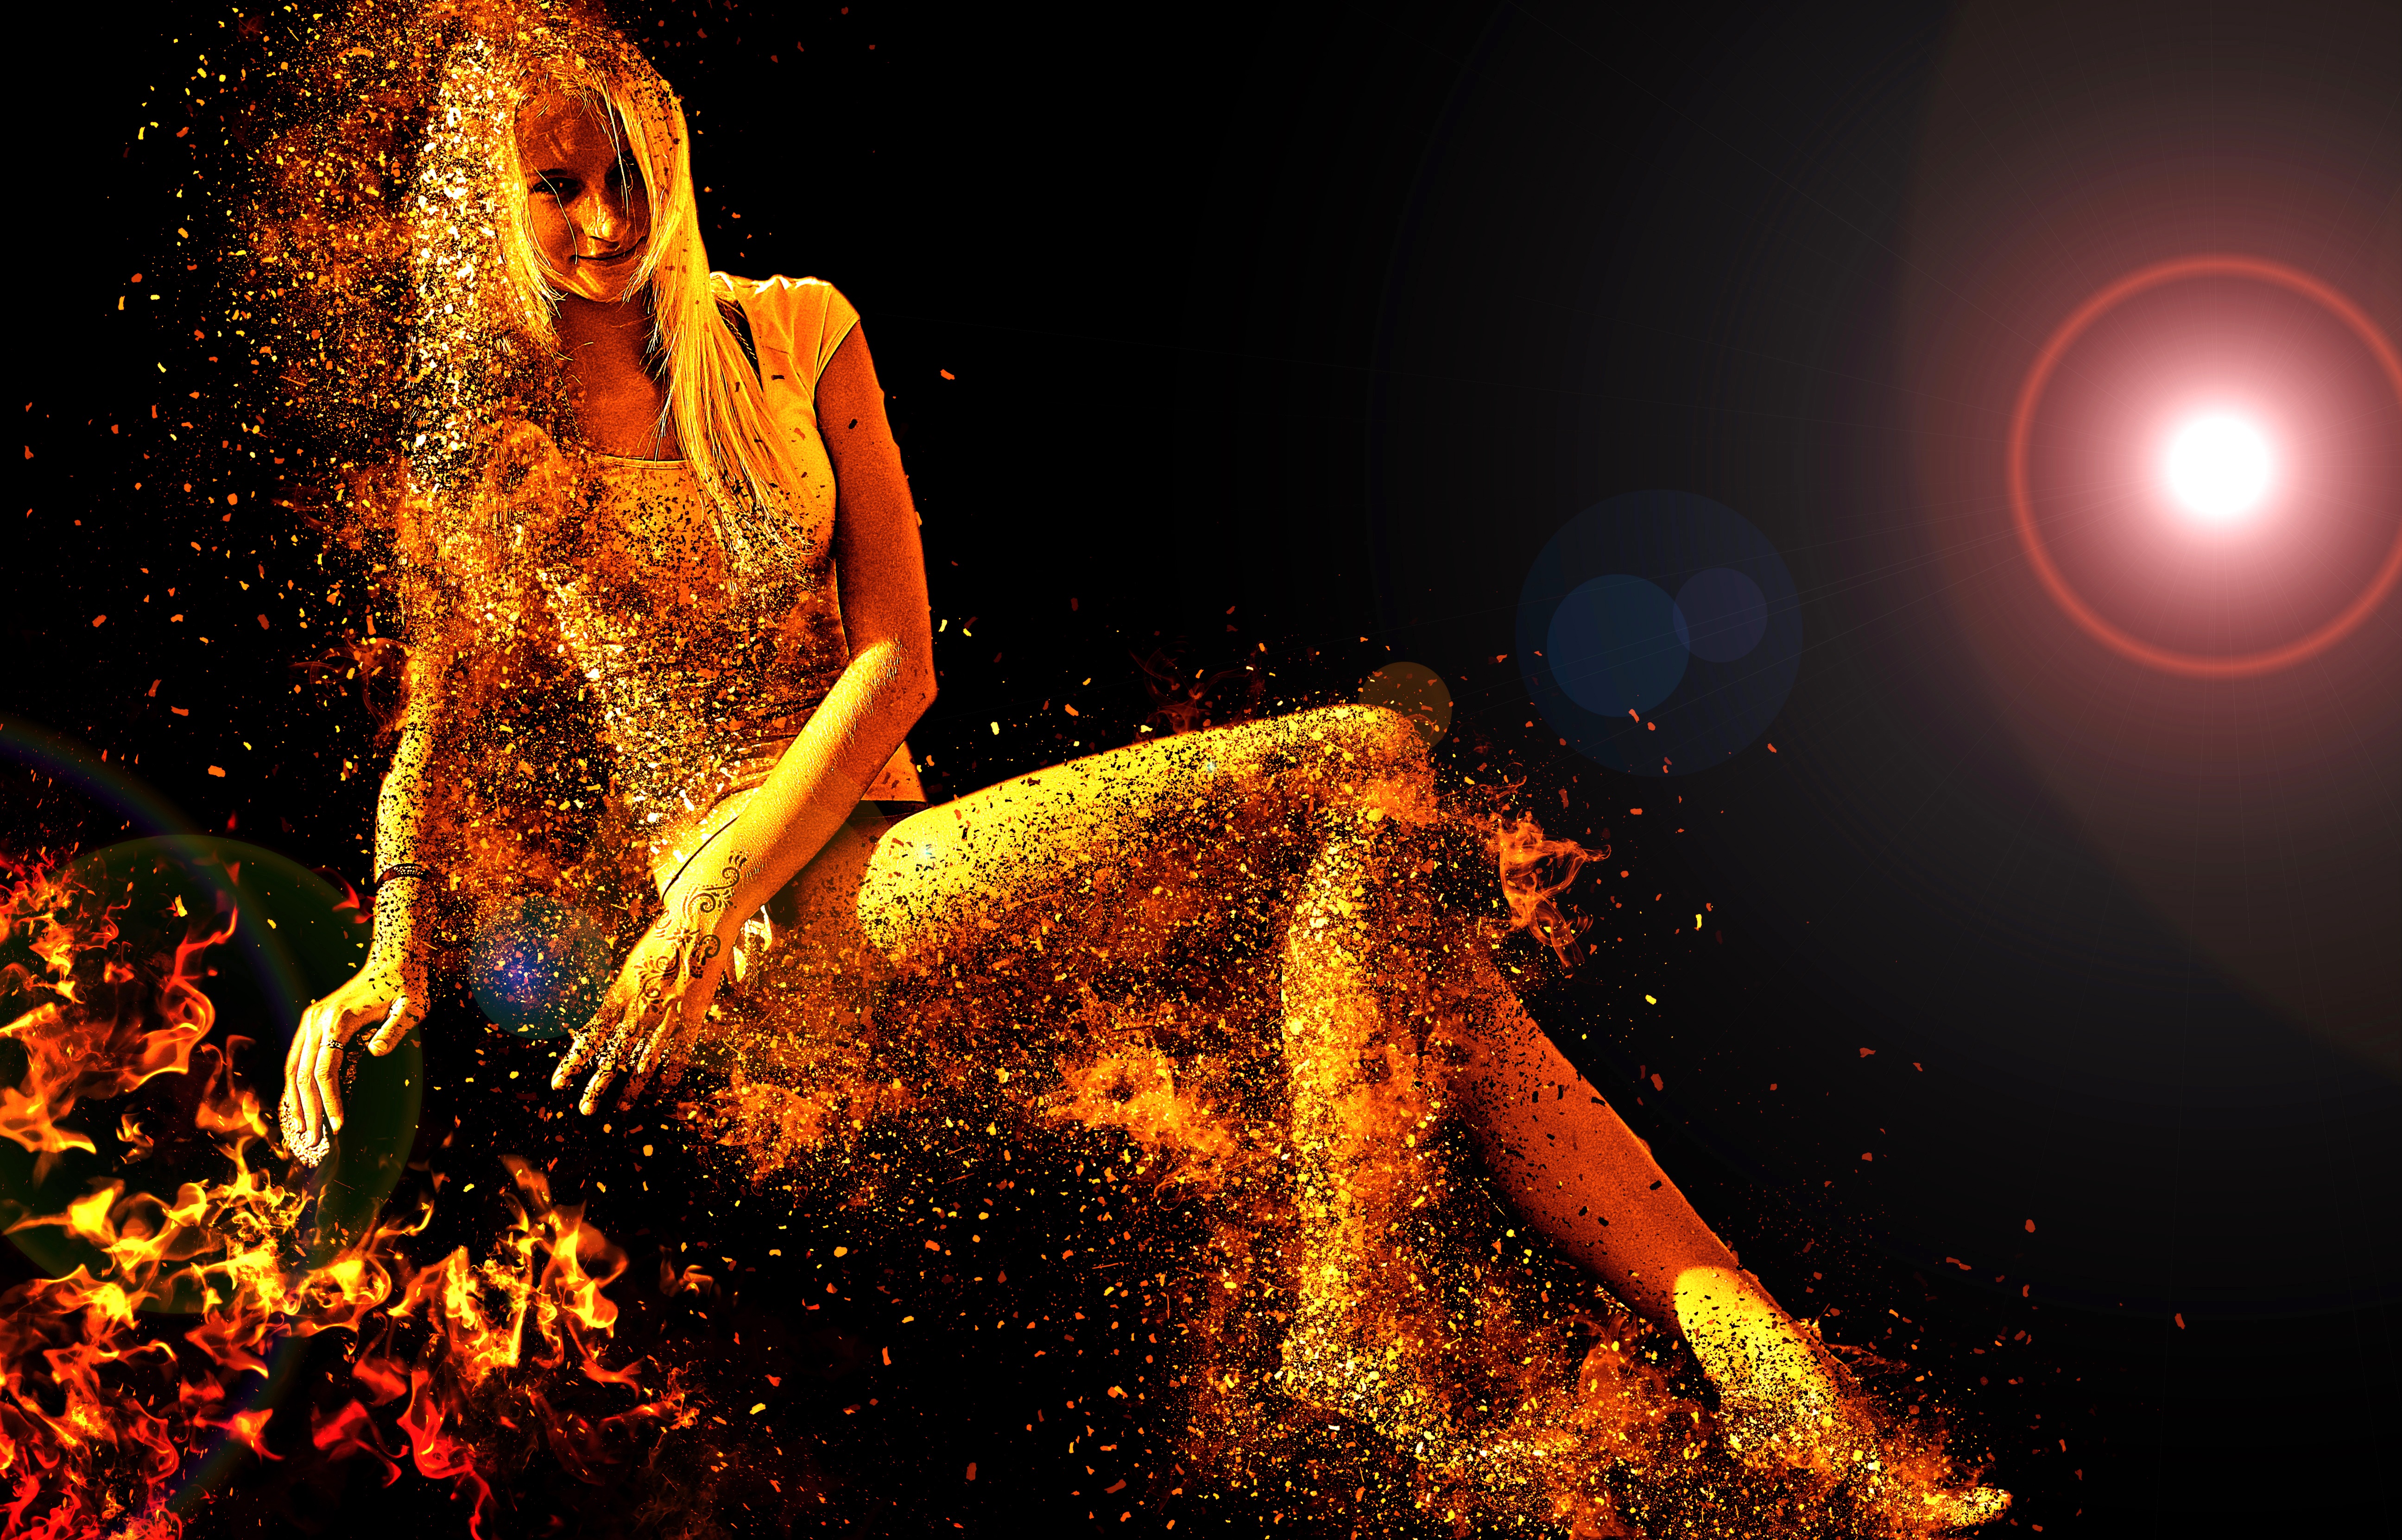
sky, woman, night, flame, fire, darkness, heat, smile, feminine, sit, dancer, performance art, beautiful, pretty, slinky, special effects, computer wallpaper